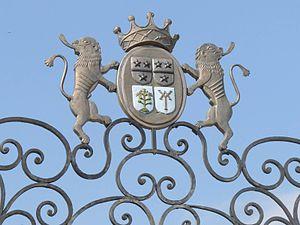
Blason à l'entrée de la mairie de Gondeville, Charente, France
Gondeville est une ancienne commune du Sud-Ouest de la France, située dans le département de la Charente. Depuis le 1ᵉʳ janvier 2019, elle est une commune déléguée de Mainxe-Gondeville.